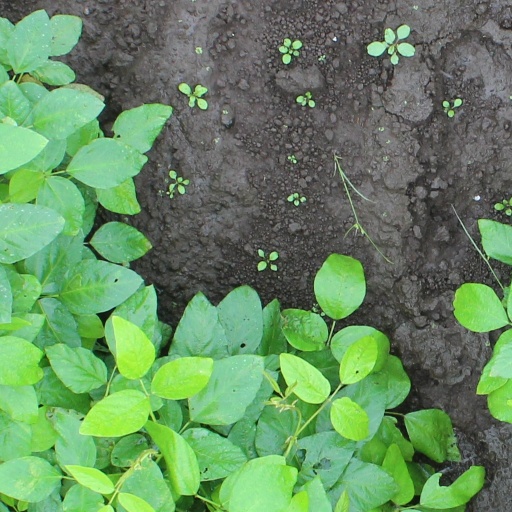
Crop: soybean